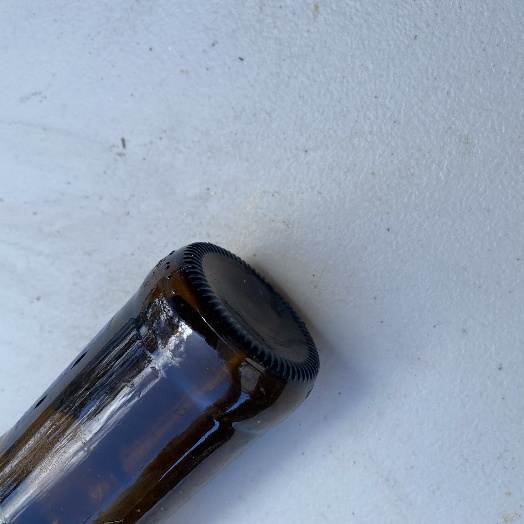
Label: Glass